Masonic Temple Building (Shelby, North Carolina)

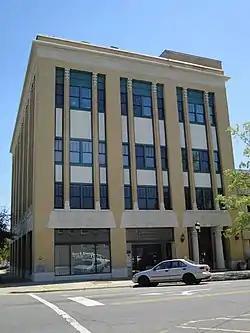
Masonic Temple Building, April 2011

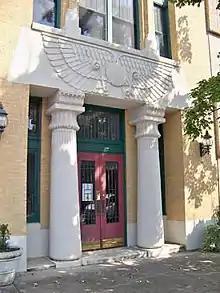
Entrance

The Masonic Temple is a historic Masonic Lodge and office building located at Shelby, Cleveland County, North Carolina. It was built in 1924–1925, and is a four-story, rectangular, brushed brick building. It is in the Egyptian Revival style with massive concrete lintels at the first story, robust lotiform pillars at the building's principal entrance, and a richly ornamented cornice frieze. It was commissioned by the Cleveland Lodge of the Ancient, Free, and Accepted Masons of North Carolina. Today, no Masonic lodges meet in the building.